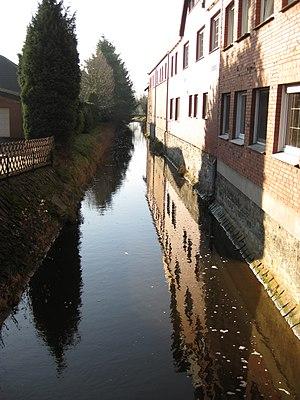
Loddenbach à Harsewinkel-Greffen